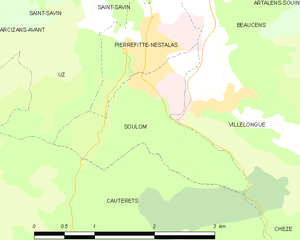
Carte des communes françaises
Soulom est une commune française située dans le département des Hautes-Pyrénées, en région Occitanie. Située en amont du Gave de Pau, juste au sud d'Argelès-Gazost, elle fait partie de l'unité urbaine de Pierrefitte-Nestalas, la plus petite agglomération du département.